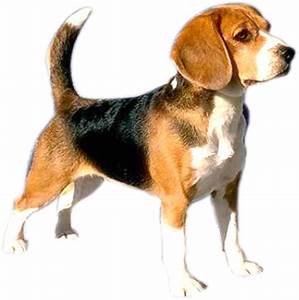
Label: dog